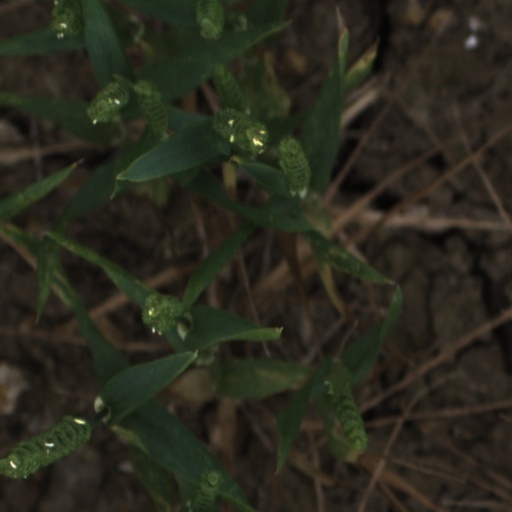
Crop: wheat